Robinson station

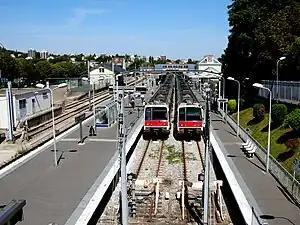
Robinson station platforms

Robinson is a railway station serving Sceaux, a southern suburb of Paris, France. It is one of the terminuses of the RER B trains.